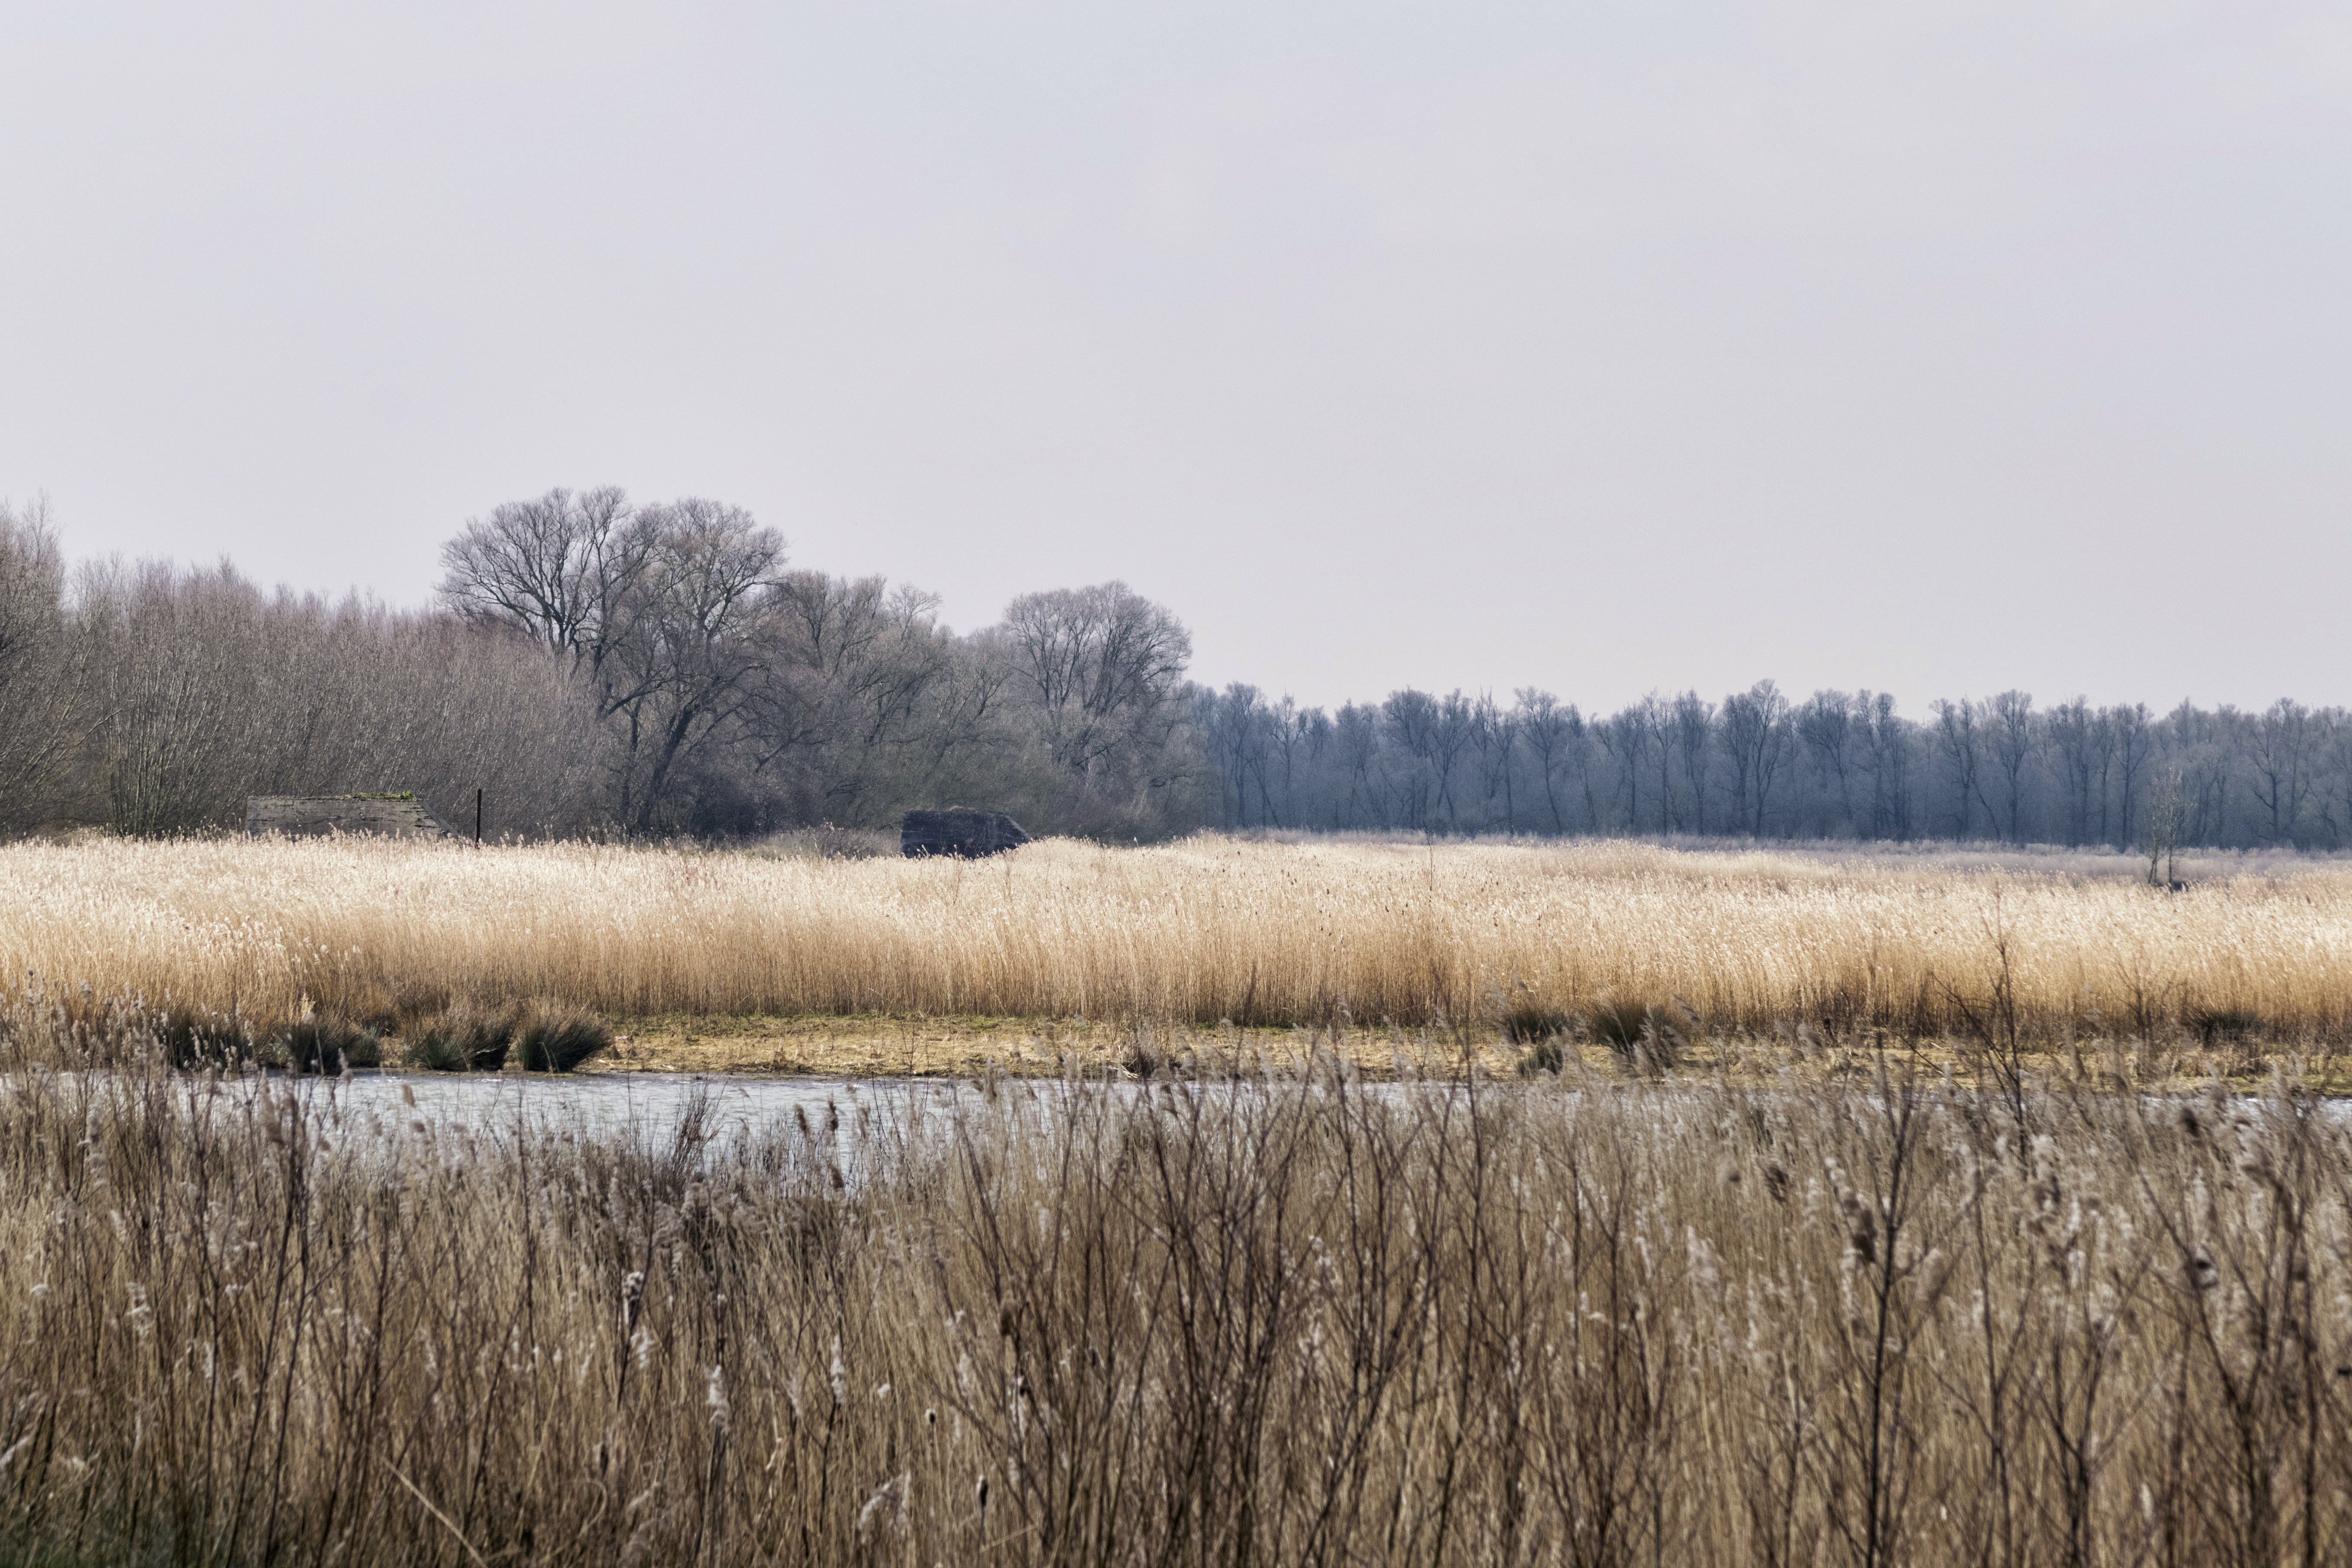
landscape, tree, nature, grass, outdoor, marsh, winter, plant, hay, field, meadow, prairie, morning, frost, reed, autumn, nikon, season, plain, nederland, netherlands, willow, grassland, outdoorphotography, wetland, bog, habitat, ecosystem, paulvandevelde, pdvandevelde, natuurfotografie, naturephotographer, dordrecht, biesbosch, landschap, tongplaat, nederlandinfotos, pvdvfotografie, pdvandeveldedordrecht, riet, rural area, fen, natural environment, atmospheric phenomenon, grass family, woody plant, phragmites